Taranaki Rugby League

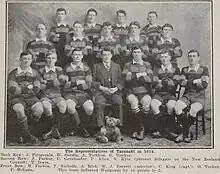
The Taranaki representative team of 1914 featuring New Zealand players James Parker and Gordon Hooker.

The Taranaki Rugby League was founded with the help of Adam Lile, one of the members of the 1907-1908 "All Golds" tour.